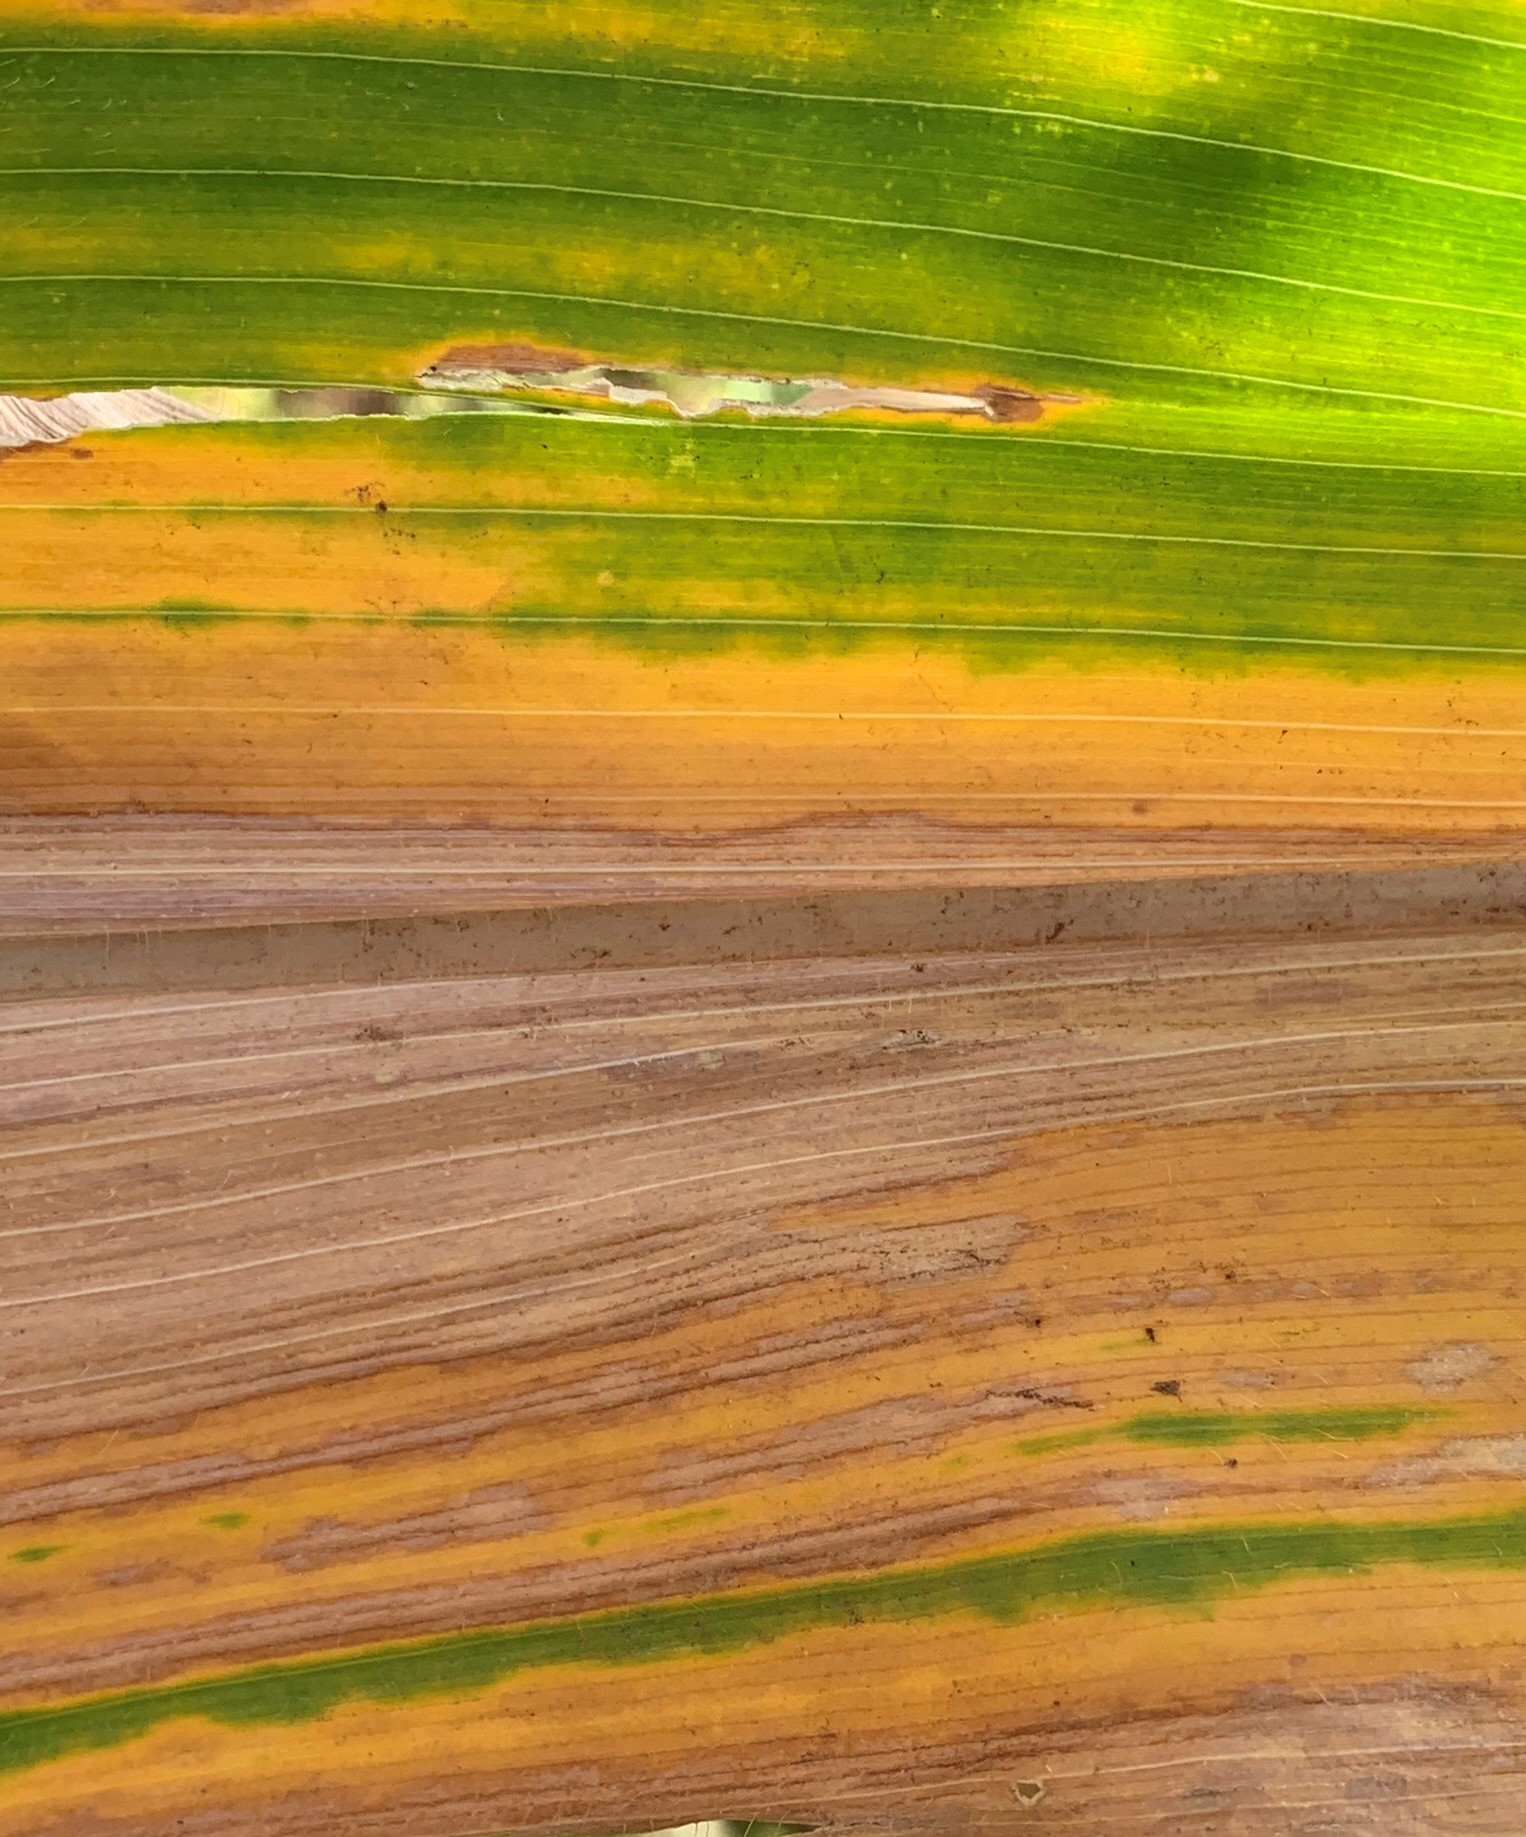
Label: MLN